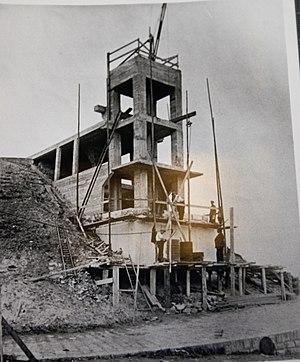
Georges Dufétel, né le 21 février 1886 à Boulogne-sur-Mer et mort le 6 novembre 1944 à Sonnenburg, est un architecte et un résistant français.
Britannia était un monument érigé à Boulogne-sur-mer en 1938 en commémoration du rôle joué par les soldats du Royaume-Uni pendant la Première Guerre Mondiale. Il fut bombardé en juillet 1940 par les Allemands.